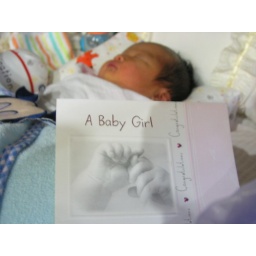
baby girl in da house